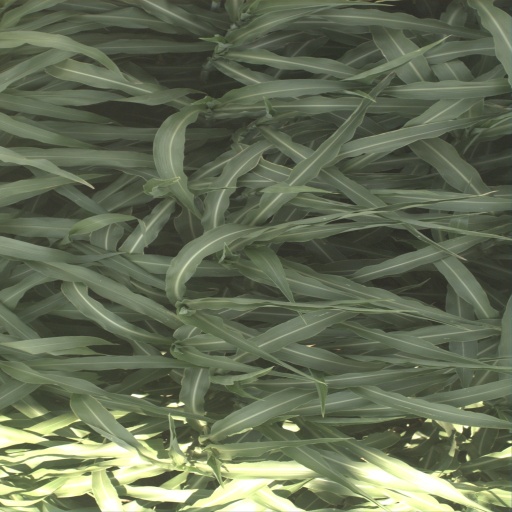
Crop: sorghum